All Saints (film)

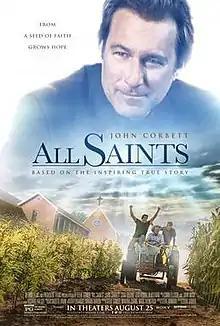
Theatrical release poster

All Saints is a 2017 American Christian drama film directed by Steve Gomer and written by Steve Armour. The film stars John Corbett, Cara Buono, Myles Moore, Nelson Lee, Barry Corbin, David Keith, Angela Fox, Chonda Pierce and Gregory Alan Williams, and follows a small-town Tennessee preacher who attempts to save his struggling church. It was released on August 25, 2017, by Affirm Films and Provident Films.